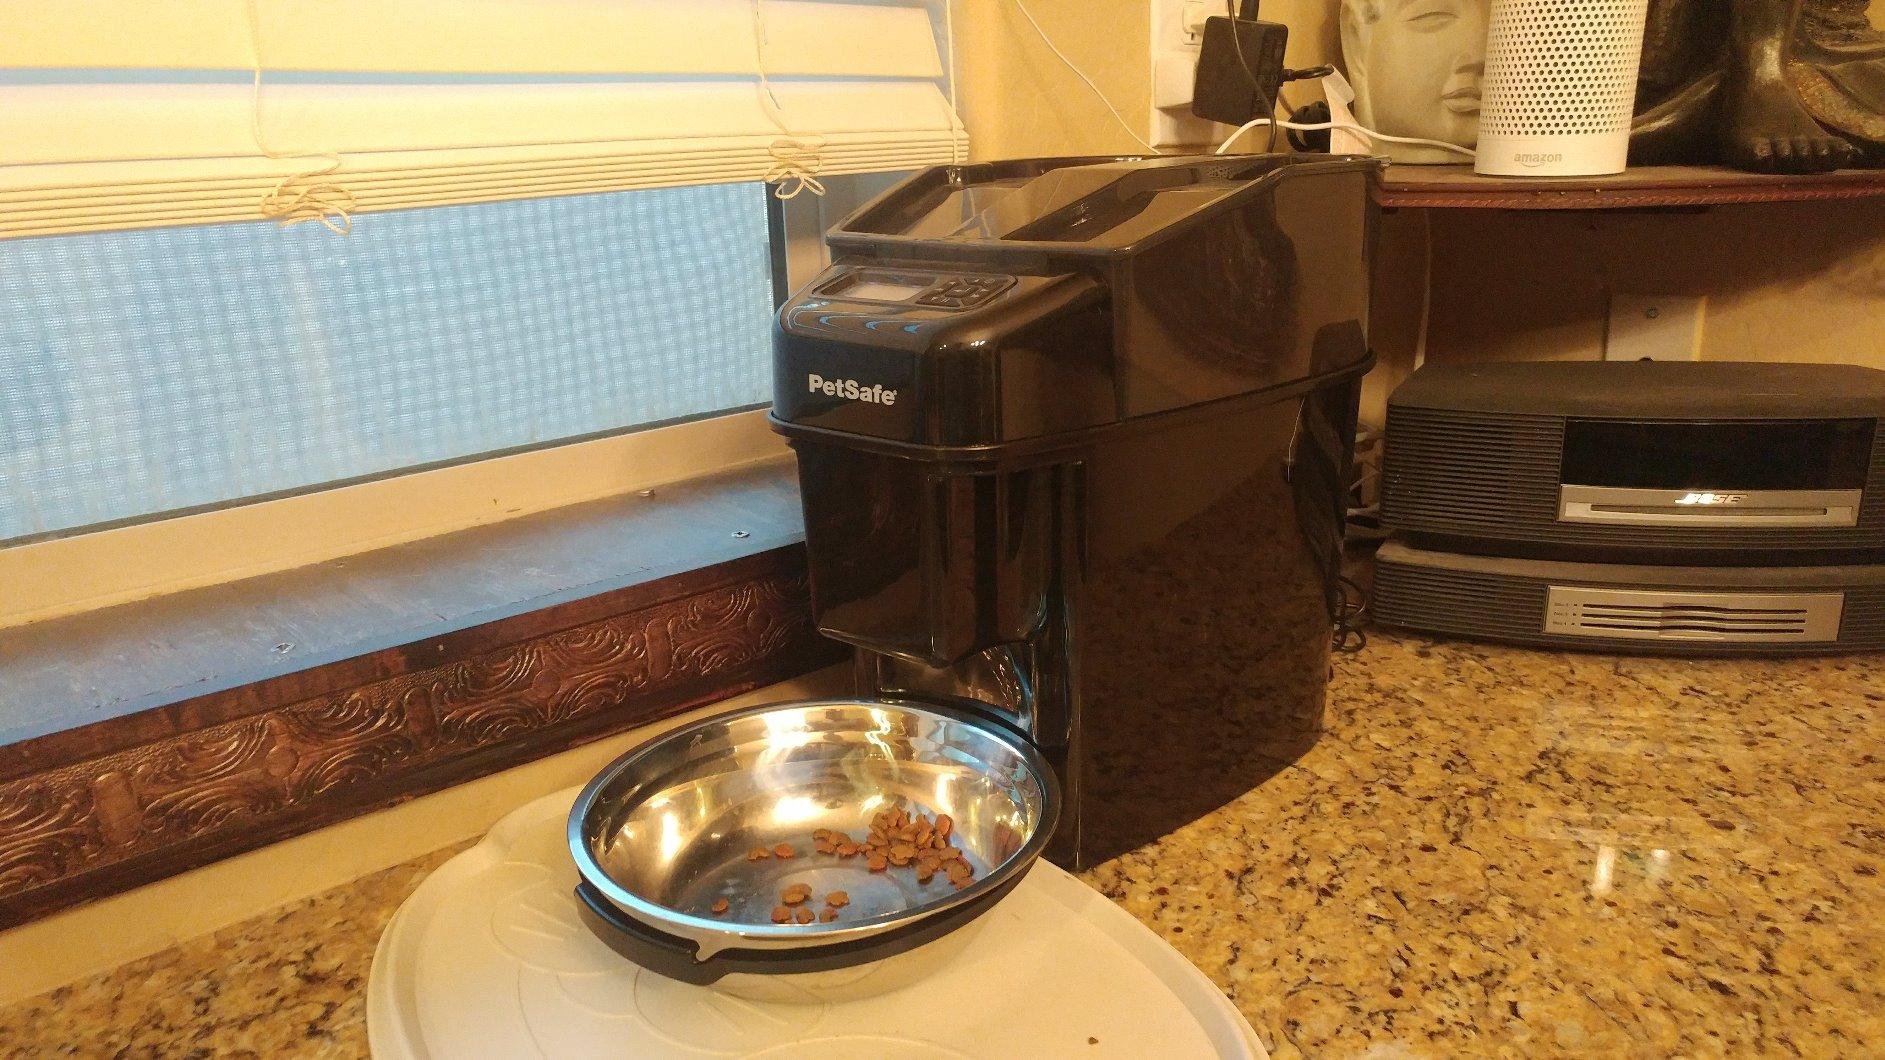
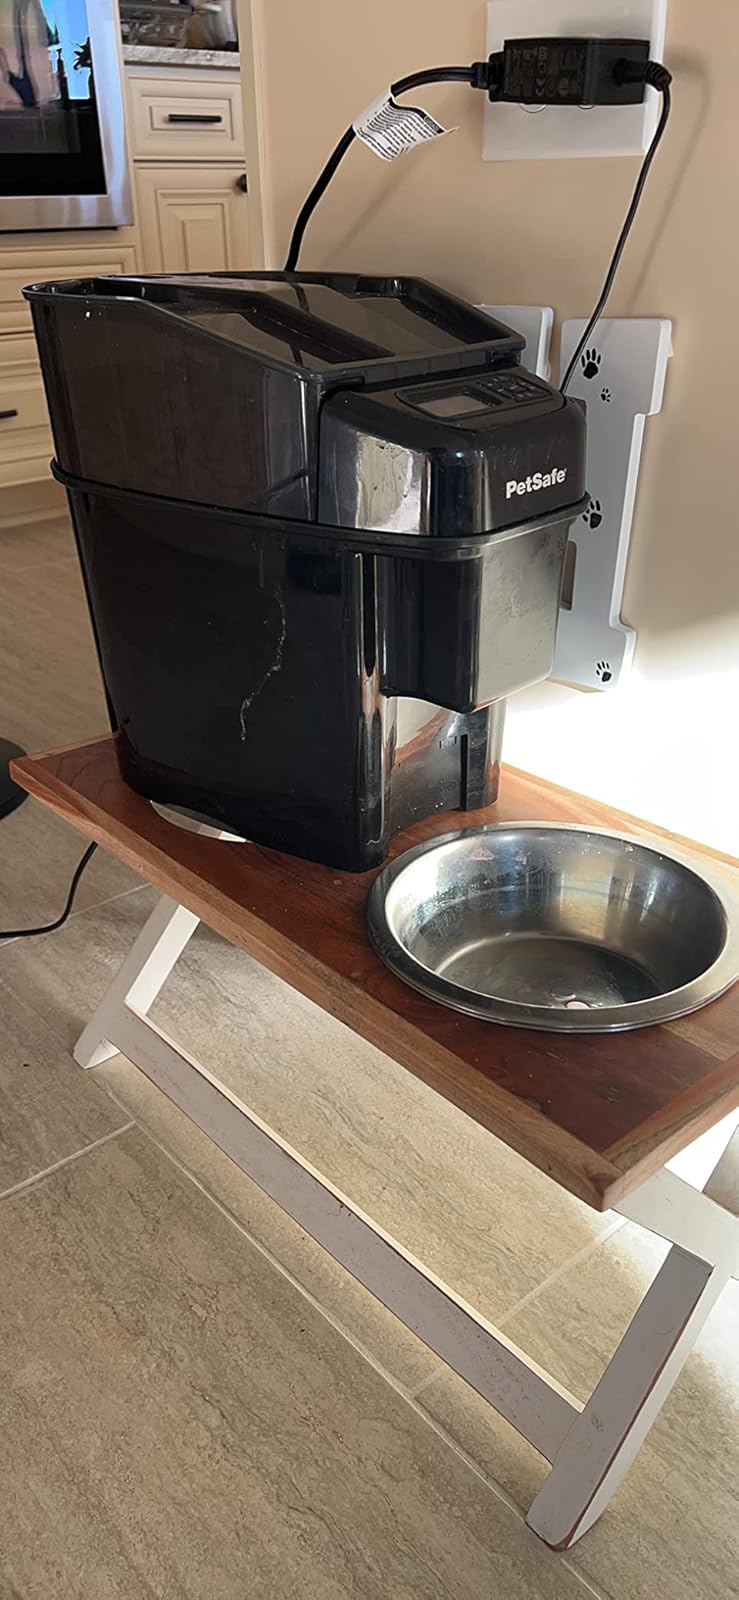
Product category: items_feeder
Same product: yes